Philipp Segesser

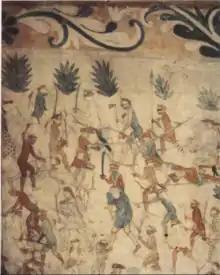
Detail of one of the hide paintings to Segesser sent to Switzerland in 1758

Segesser spent nearly thirty years as a missionary in different parts of the Pimería Alta.